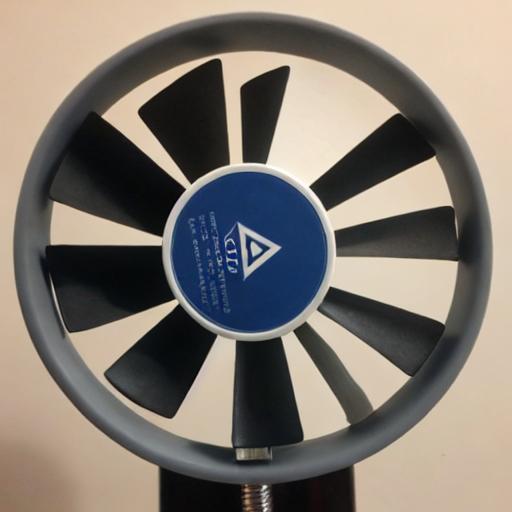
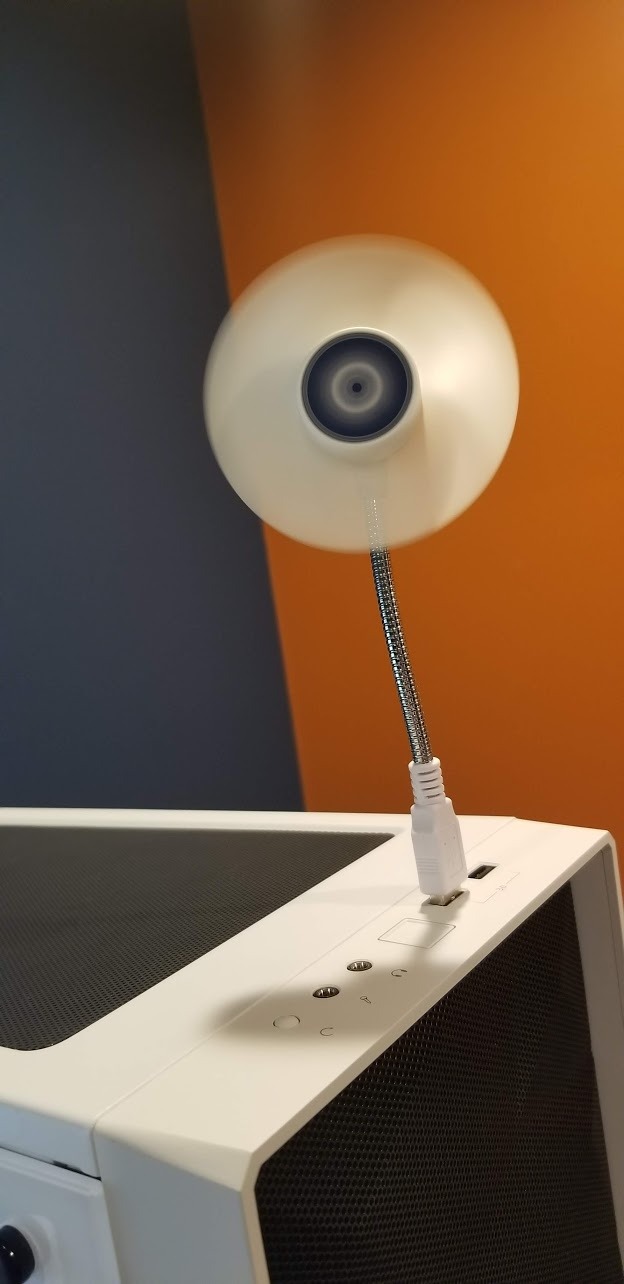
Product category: fan
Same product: no